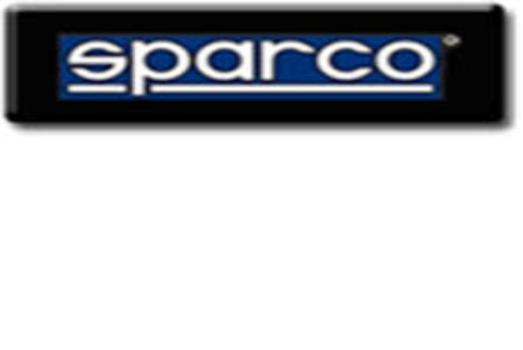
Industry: Clothes